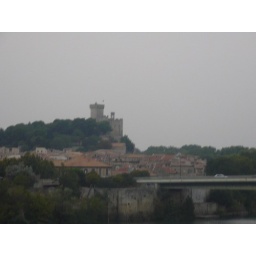
Some castle thing from the train in France